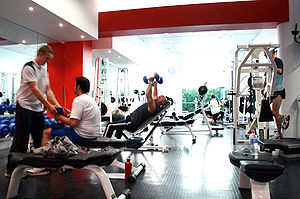
Motionscenter
Vægtløftning i et motionscenter.
Et motionscenter, også kaldet fitnesscenter, er et facilitet hvor kunder og sportsudøvere har adgang til maskiner, udstyr og rådgivning til diverse fysiske øvelser. Hyppige årsager til at gå i motionscenter kan være ønske om at tabe sig, bodybuilding eller fysisk vedligeholdelse.